9th Missouri Infantry Regiment

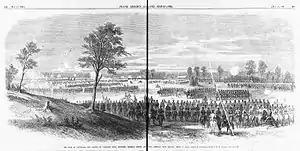
Battle of Pleasant Hill

The 9th Missouri Infantry Regiment originated when John Bullock Clark Jr., a veteran of the Missouri State Guard, was placed in command of four companies of newly recruited Missourians with the intention of sending them to Fort Smith, Arkansas. Clark's recruits were combined with the men of Clarkson's Independent Ranger Battalion, an Arkansas-raised unit. The new regiment, which was mustered into Confederate service on November 16, appears to have contained only eight companies, as opposed to the standard ten; this arrangement violated Confederate regulations for the formation of regiments. Clark was appointed the regiment's first colonel, Michael W. Buster (formerly of Clarkson's unit) was the first lieutenant colonel, and James Quinn Morton served as the original major. As of November 16, the regiment contained eight companies, designated with the letters AE and GI. Companies A, B, C, and H contained men from Missouri while the others contained men from Arkansas; the Arkansas men came from Clarkson's Independent Ranger Battalion.